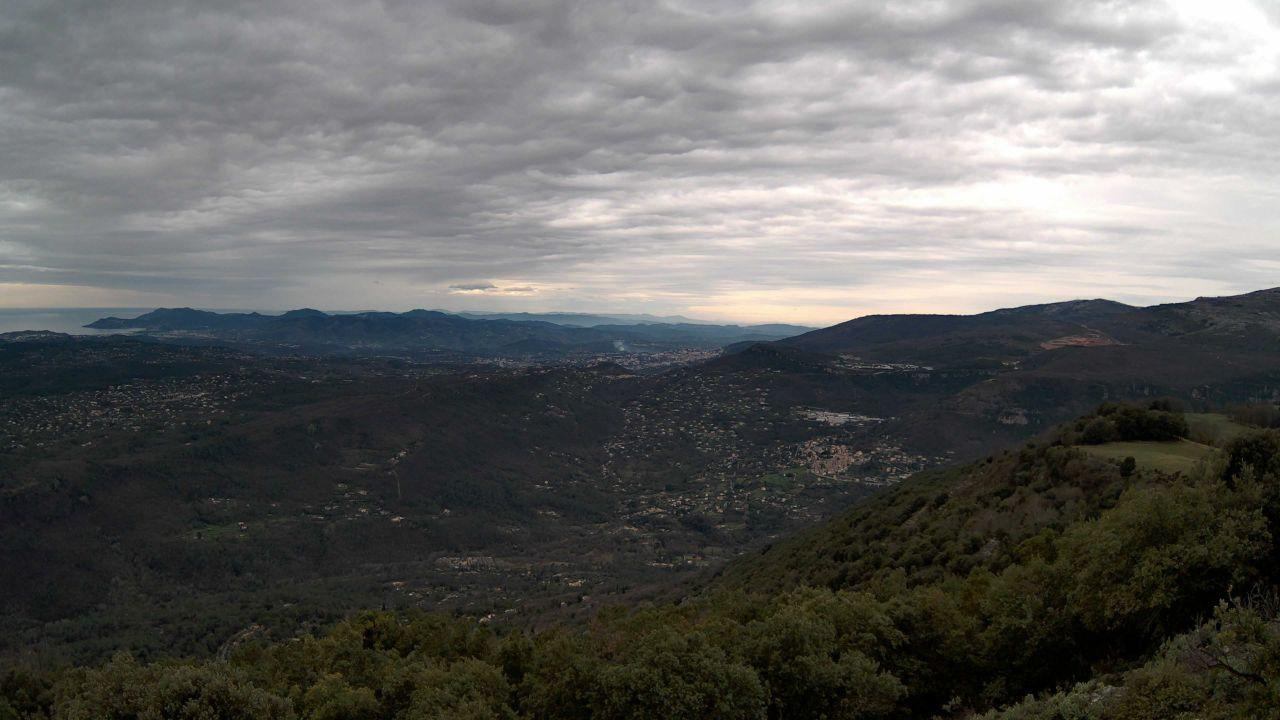
Fire: no
Smoke: yes